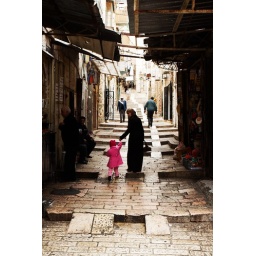
girl in pink